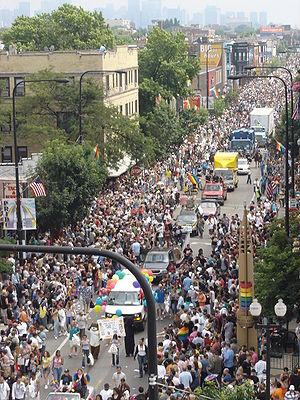
Cet article relate de la démographie de Chicago, la plus grande ville de l'État de l'Illinois et de la région du Midwest, la troisième des États-Unis et la quatrième d'Amérique du Nord.
Boystown est un quartier de la ville de Chicago en Illinois aux États-Unis. Ce quartier gay se situe dans la partie est du secteur communautaire de Lakeview. Chicago est la première ville en Amérique du Nord à reconnaître officiellement un quartier comme milieu de vie de la communauté homosexuelle.